2004–05 Gillingham F.C. season

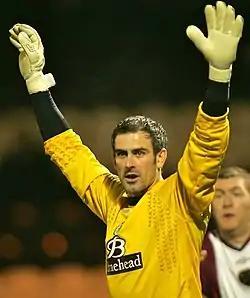
Paul Gallacher "(pictured in 2010)" was one of four goalkeepers to play for Gillingham during the season.

Gillingham began 2005 with a goalless draw at home to Reading in a game played in very poor conditions on New Year's Day. Two days later, they held Sunderland, who were in third place in the table, to a 1–1 draw; after failing to beat their struggling opponents, the Sunderland team were booed by their own supporters. After the game, Ternent told the press "With the injuries we have, this is a satisfactory result. Hopefully eight more wins can keep us up." Gillingham continued their unbeaten league run with a 1–1 draw with Plymouth Argyle, but then lost 2–0 to Leicester City on 22 January. Hessenthaler, who had been included in the starting line-up only twice since resigning as manager, made his final appearance of the season against Leicester; days later he joined Hull City on a three-month loan. Michael Flynn, a midfielder newly signed from Wigan Athletic, made his debut against Watford on 5 February, which ended in Gillingham's second consecutive 2–0 defeat. A goalless draw with Millwall a week later meant that Gillingham had scored only two goals in six league games in 2005 and remained in the relegation places. Henderson scored the team's first goal for over a month on 19 February away to Wolverhampton Wanderers, and it appeared that Gillingham had won when Flynn gave them a 2–1 lead in the 90th minute, but the home team scored in injury time to secure a draw. Ternent was unhappy about the late goal, telling the media "First of all there was a foul on our centre-back and then the lad has handled it. Sometimes you need a bit of a break to go your way, a break that makes all the difference, and things haven't been going for us lately."